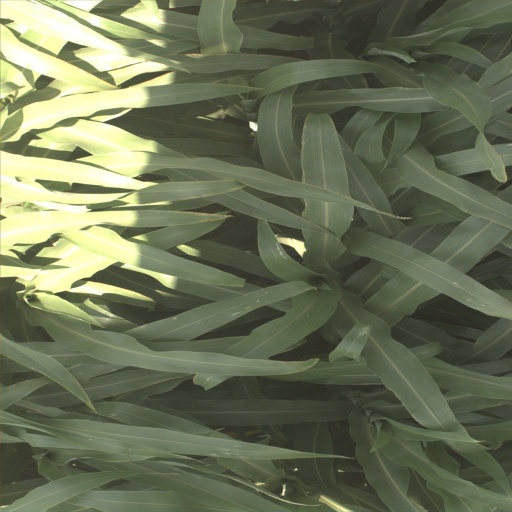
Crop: sorghum